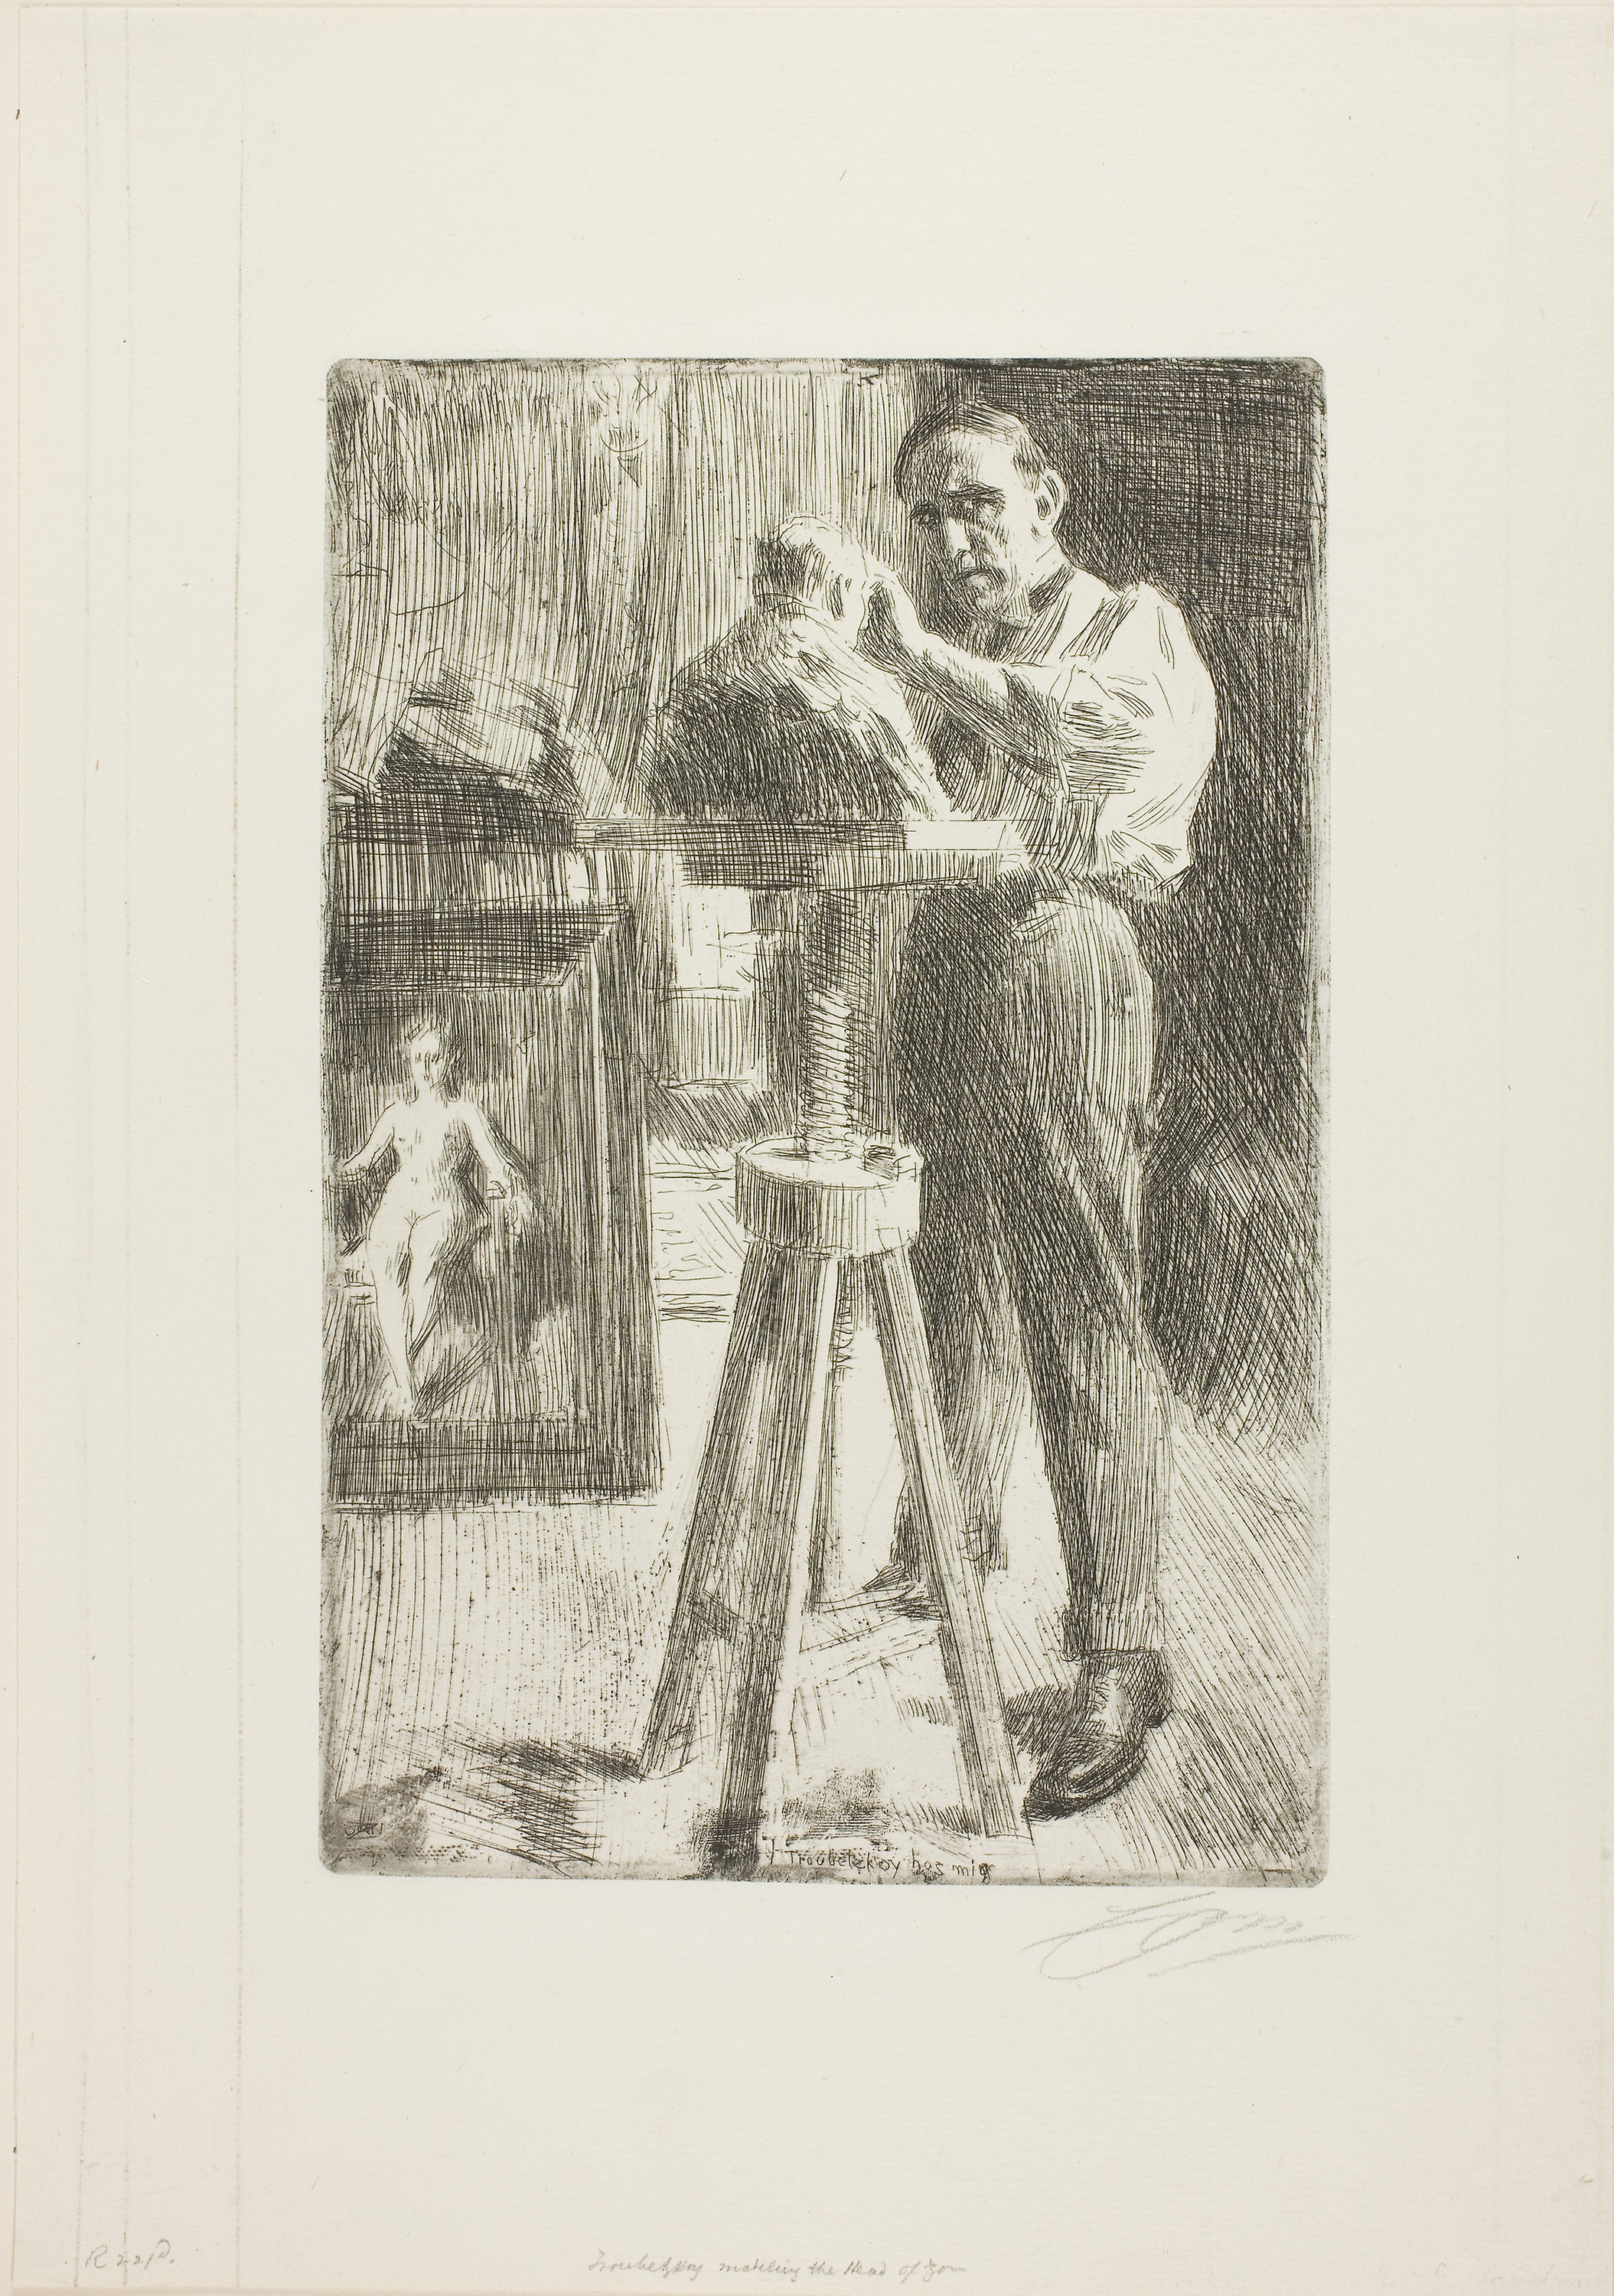
photograph, art, standing, drawing, picture frame, artwork, painting, visual arts, human behavior, vintage clothing, illustration, sketch, modern art, black and white, history, stock photography